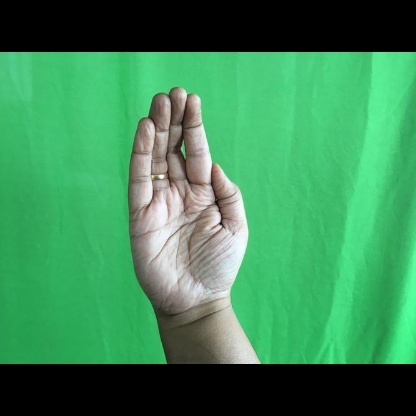
Mudra: Sarpasirsha